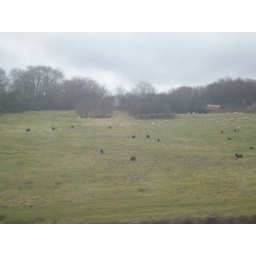
An entire field of black sheep in Broadway. Awesome.